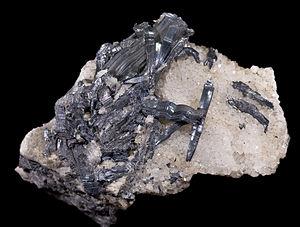
Stibine sur quartz - Graf Jost-Christian Zeche, Wolfsberg, Harzgerode, Harz, Sachsen-Anhalt, Allemagne - (6.9x4.8cm)
La stibine ou stibnite est une espèce minérale composée de sulfure d'antimoine de formule idéale Sb₂S₃ avec des traces de As ; Tl ; Fe ; Pb ; Cu ; Zn ; Co ; Ag ; Au ; Bi. La stibnite forme une série avec la bismuthinite. À l'état de poudre de Sb ou de divers composés purifiés, elle a longtemps été utilisée dans les mascaras et peut donner un effet de scintillement aux feux d'artifice.